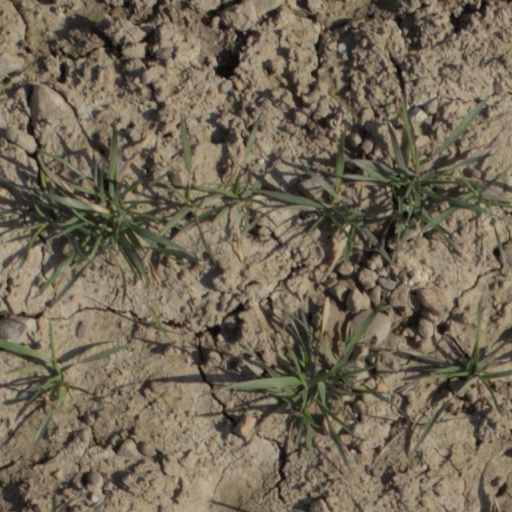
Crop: wheat